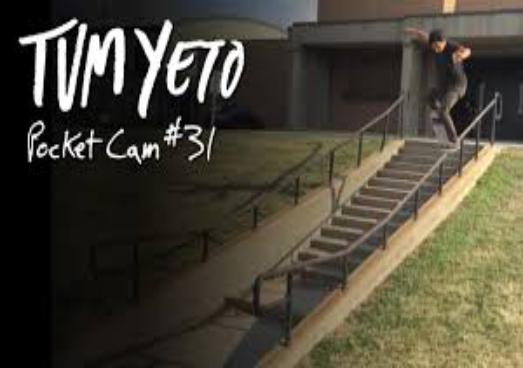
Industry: Leisure